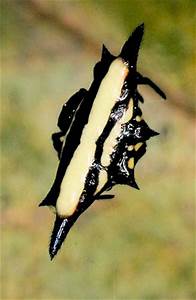
Label: spider